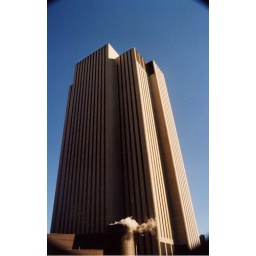
I love this building - it's by brooklyn bridge I think. It's so cool.